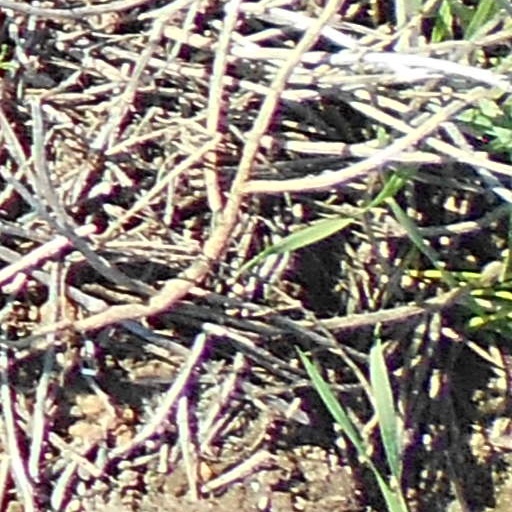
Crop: wheat